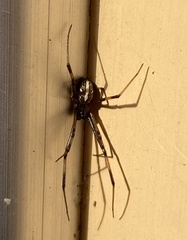
Species: Lactrodectus_hesperus